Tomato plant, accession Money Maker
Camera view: vertical (180 deg); turntable rotation: 300 degrees
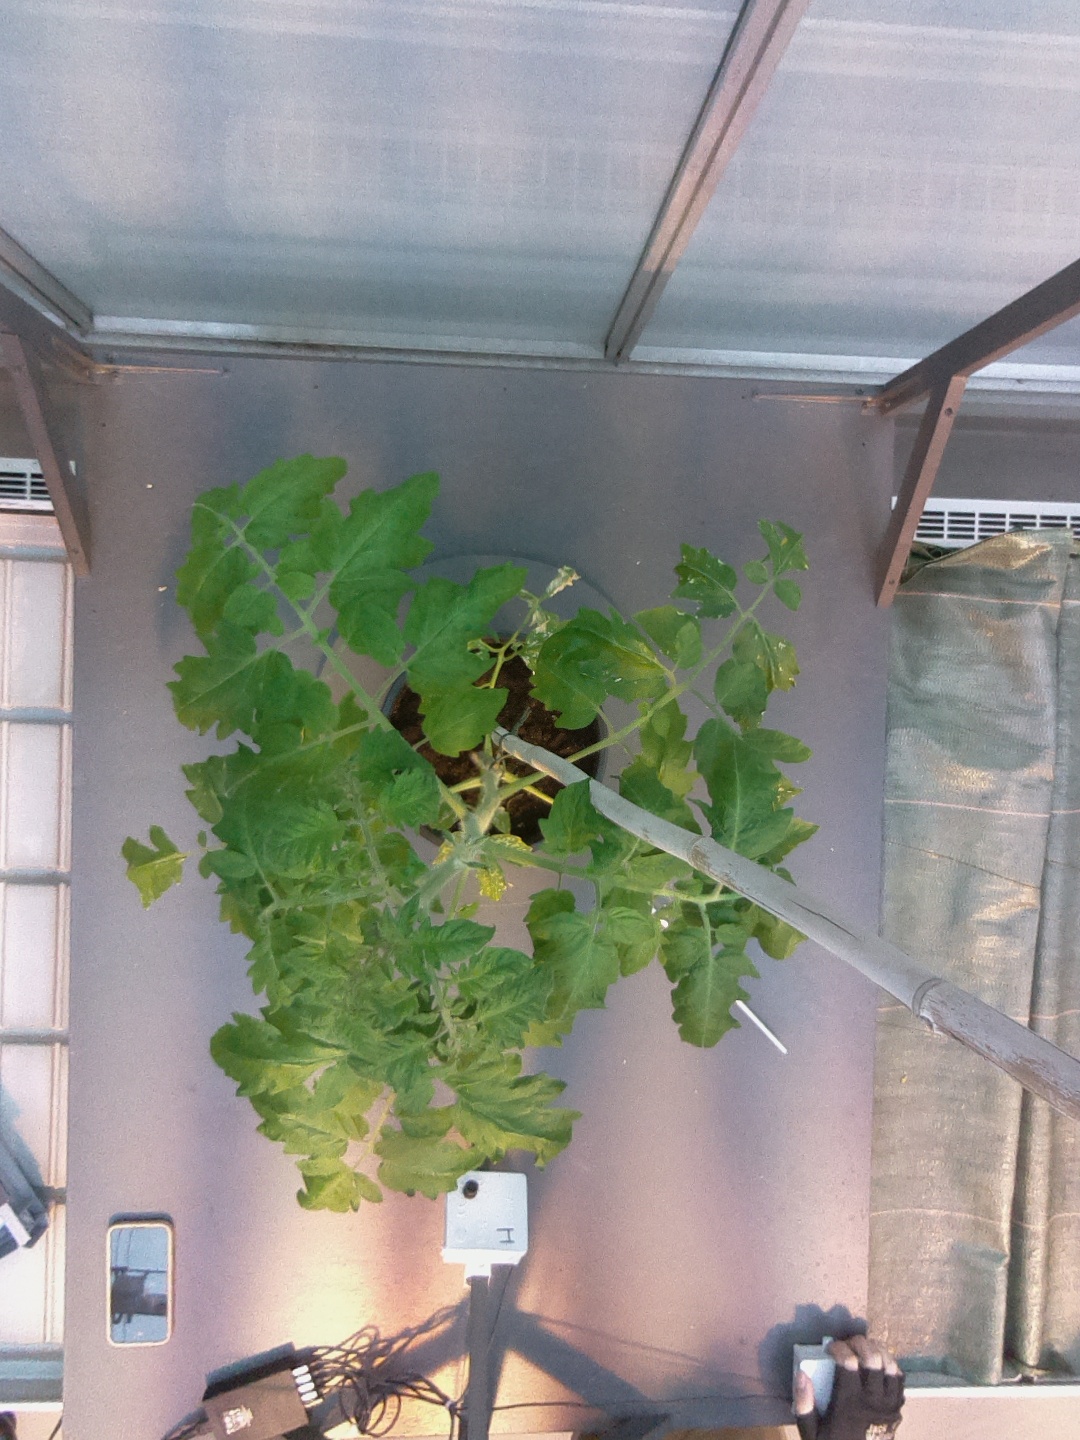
BBCH growth stage 53: 3 inflorescences visible